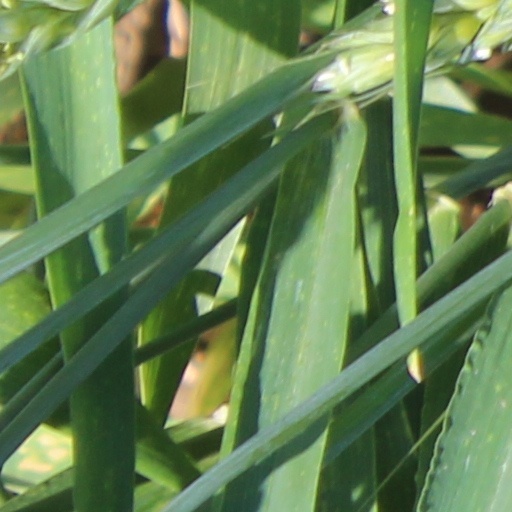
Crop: wheat